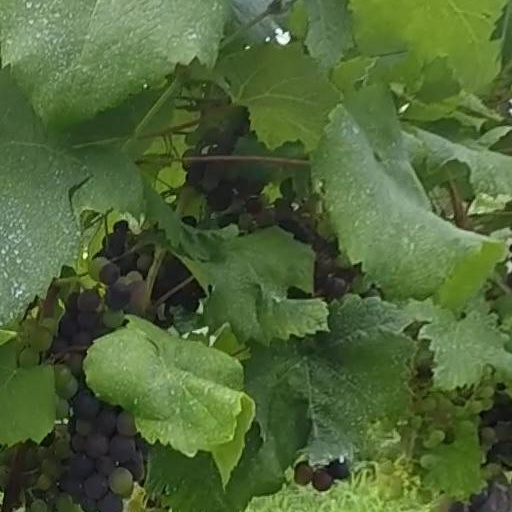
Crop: grape